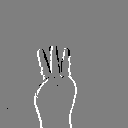
ASL letter: w